Minnaram

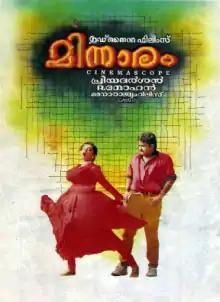
Theatrical release poster

Minnaram is a 1994 Indian Malayalam-language romantic tragedy film written and directed by Priyadarshan from a story by Cheriyan Kalpakavadi. The film stars Mohanlal, Shobana, and Thilakan, in main lead roles, with Sankaradi, K. P. Ummer, Jagathy Sreekumar, Geetha Vijayan, Venu Nagavally, and Lalu Alex in supporting roles. It was produced by R. Mohan through Goodknight Films. The film was a commercial success at box office.